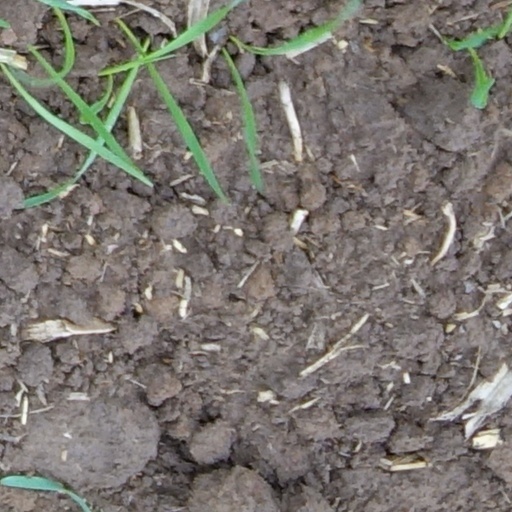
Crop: wheat